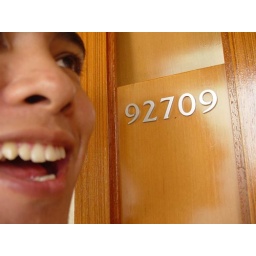
we stayed in the 9th room on the 27th floor of the 9th building on this hotel and condo complex in hongkong astig :-)